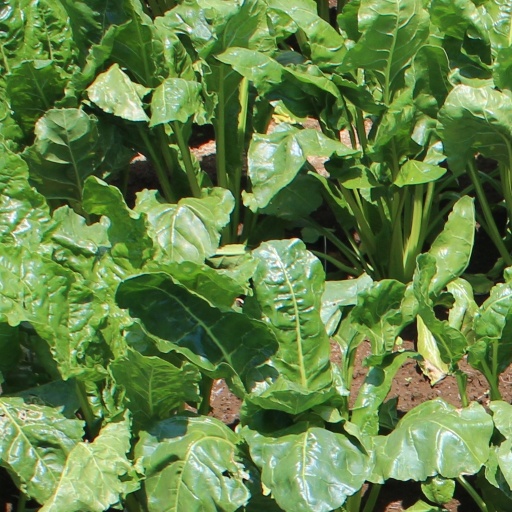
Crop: sugar beet